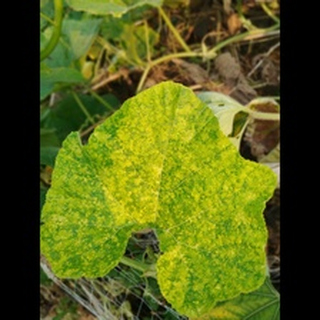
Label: pumpkin_mosaic_disease